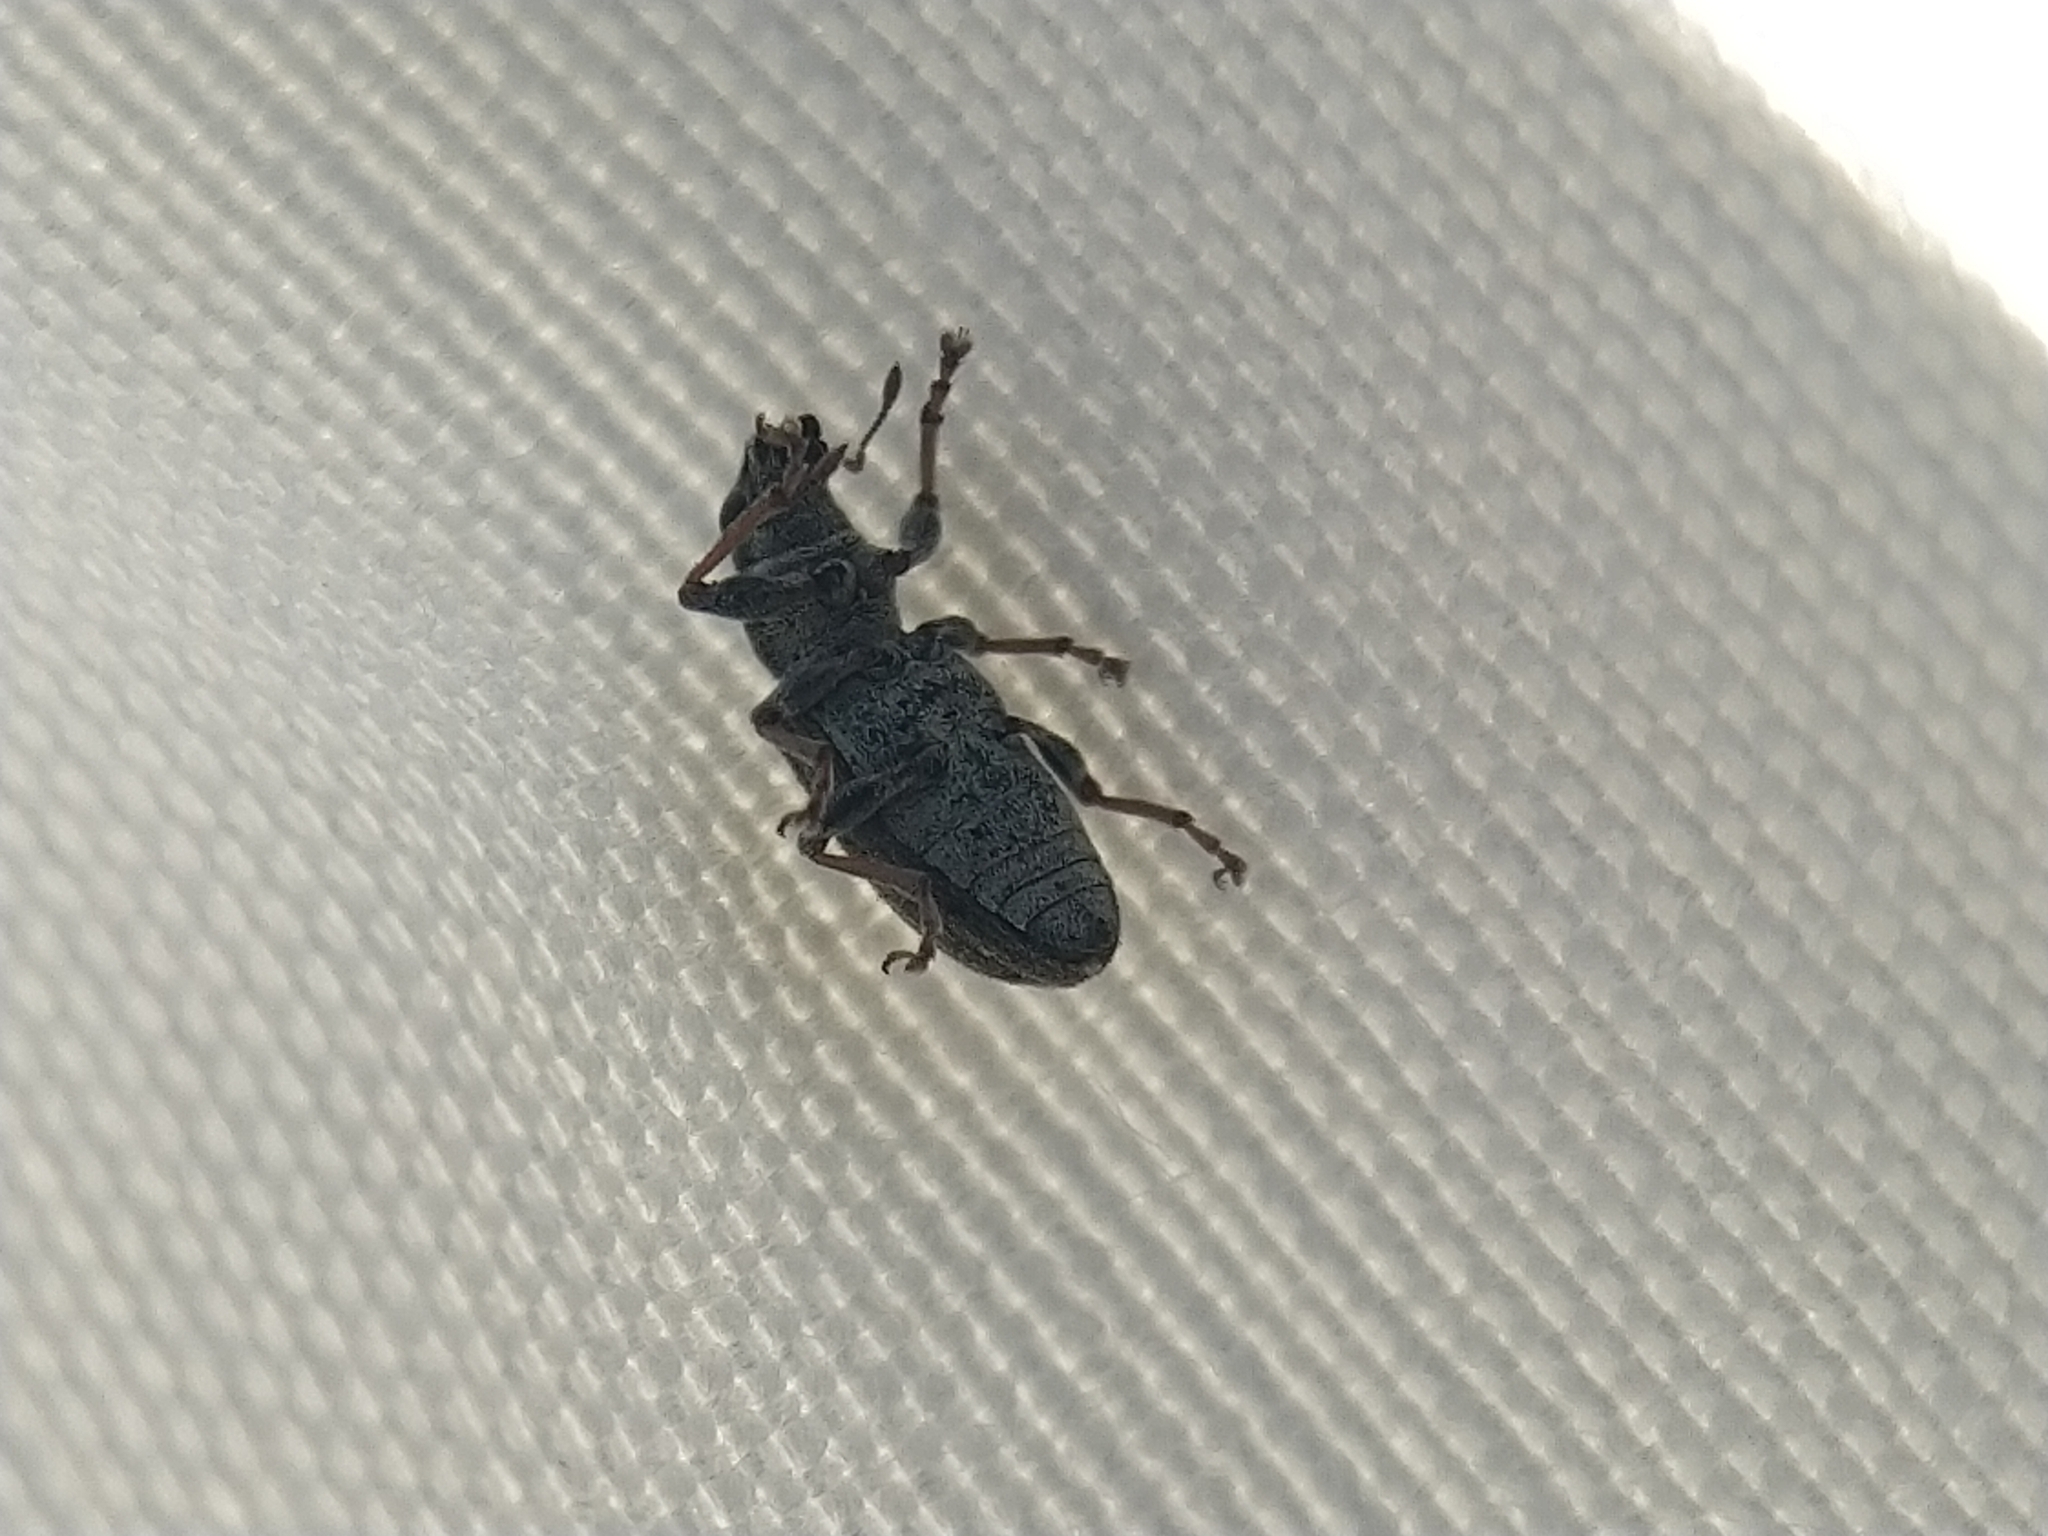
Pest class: pea_leaf_weevil